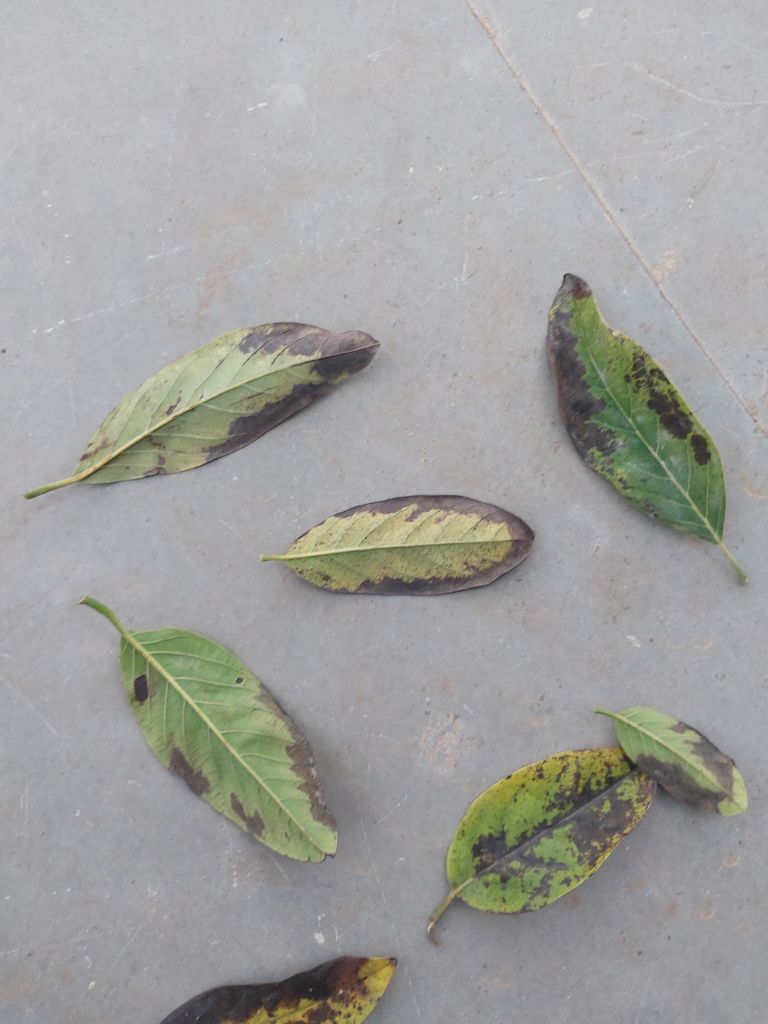
Disease label: Leaf spot on Leaves